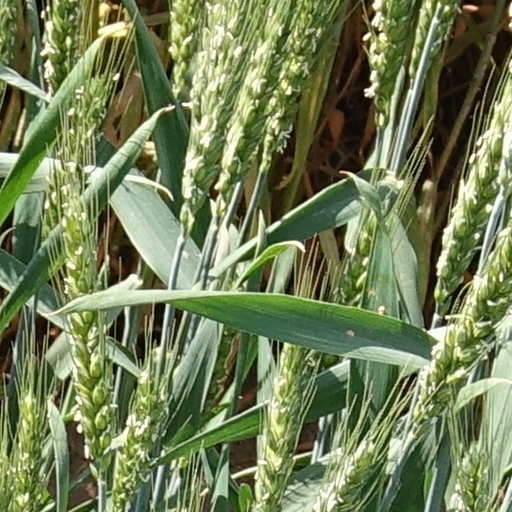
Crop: wheat